We Are Not Your Kind

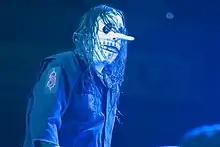
Percussionist Chris Fehn was fired from Slipknot in March 2019, after suing the band claiming unpaid royalties.

The first new song released during the recording process for "We Are Not Your Kind" was the single "All Out Life" on October 31, 2018. It was produced by Greg Fidelman, who later also worked on the album. The song's music video, directed by Shawn "Clown" Crahan, broke the band's record for most views in a single day on YouTube, with more than 3.4 million. The track was initially slated to appear on "We Are Not Your Kind" (the title of which is lifted from one of the song's main lyrics), however when the track listing was revealed it was not included; vocalist Corey Taylor later explained that "it was kind of its own thing that really just let people know that we weren't gone". In February 2019, the band launched a teaser website at the URL wearenotyourkind.com, with the album's release date confirmed a few days later. Two months later, the band revealed the track listing for the album and officially confirmed that it would be called "We Are Not Your Kind".